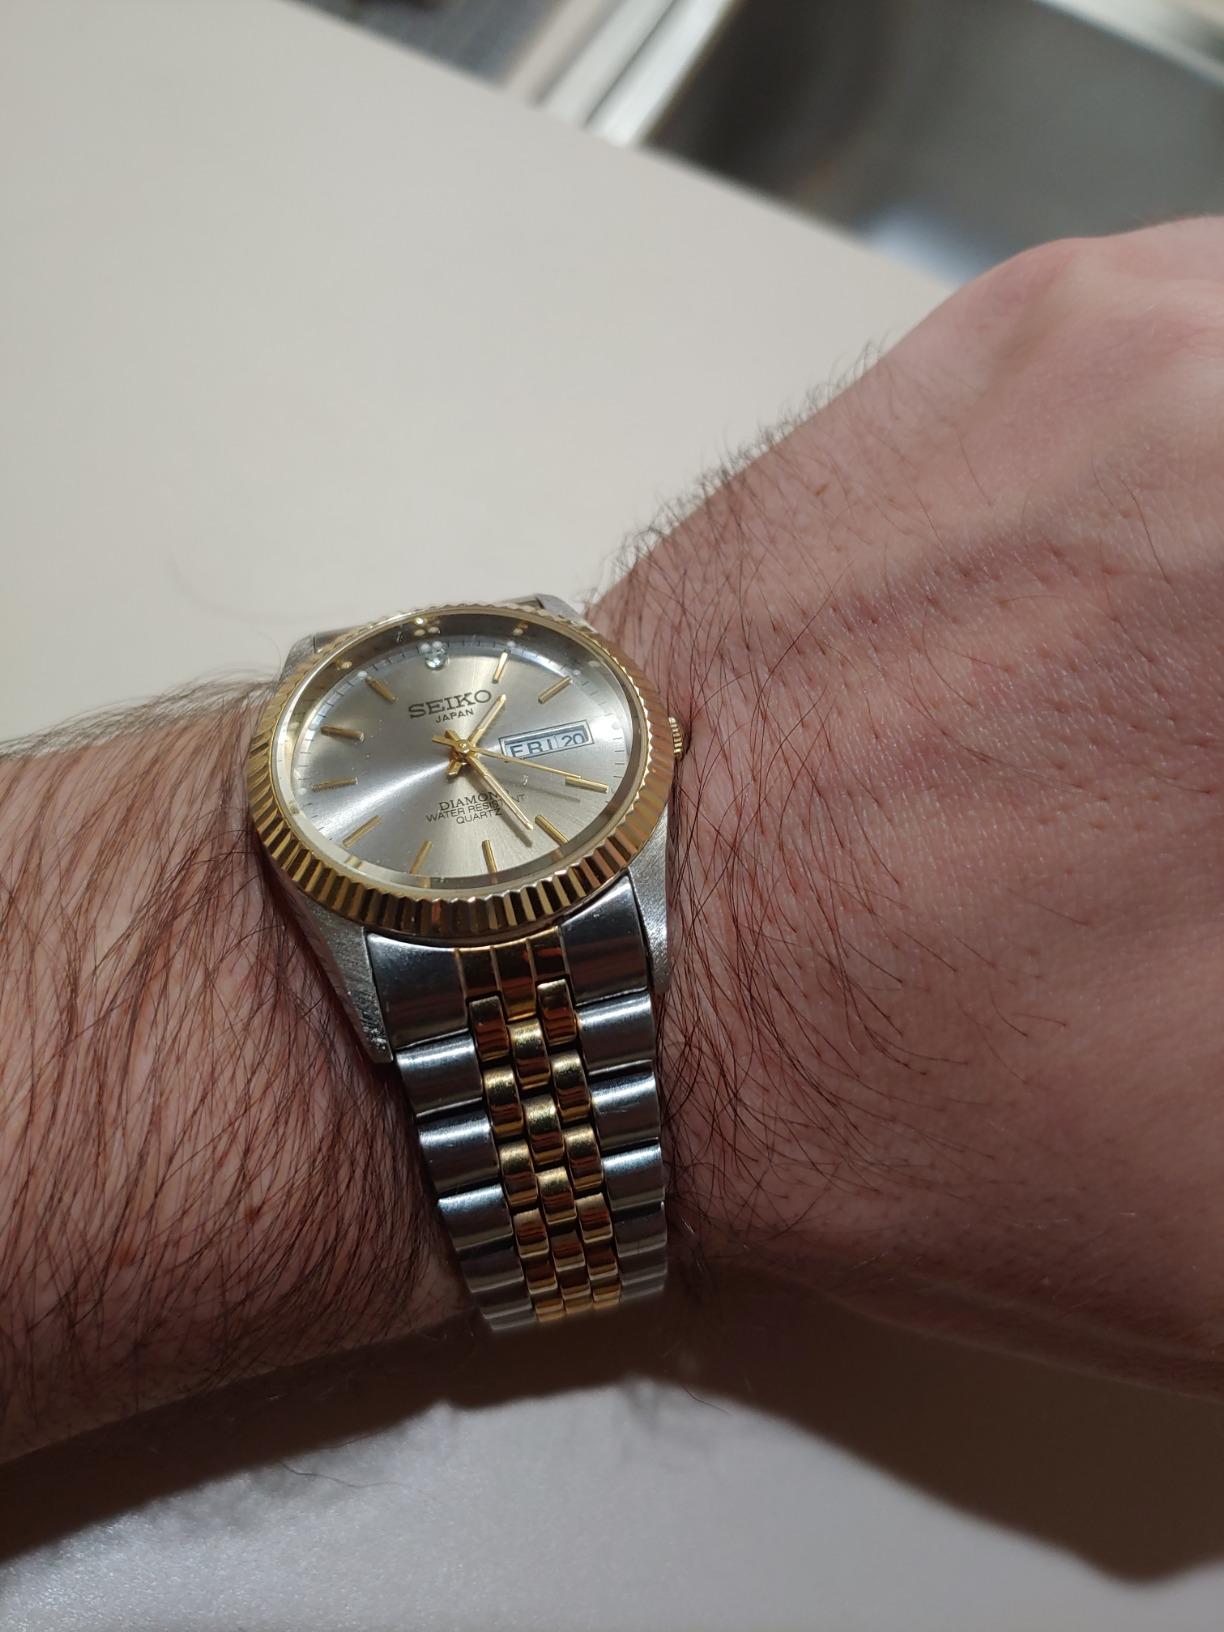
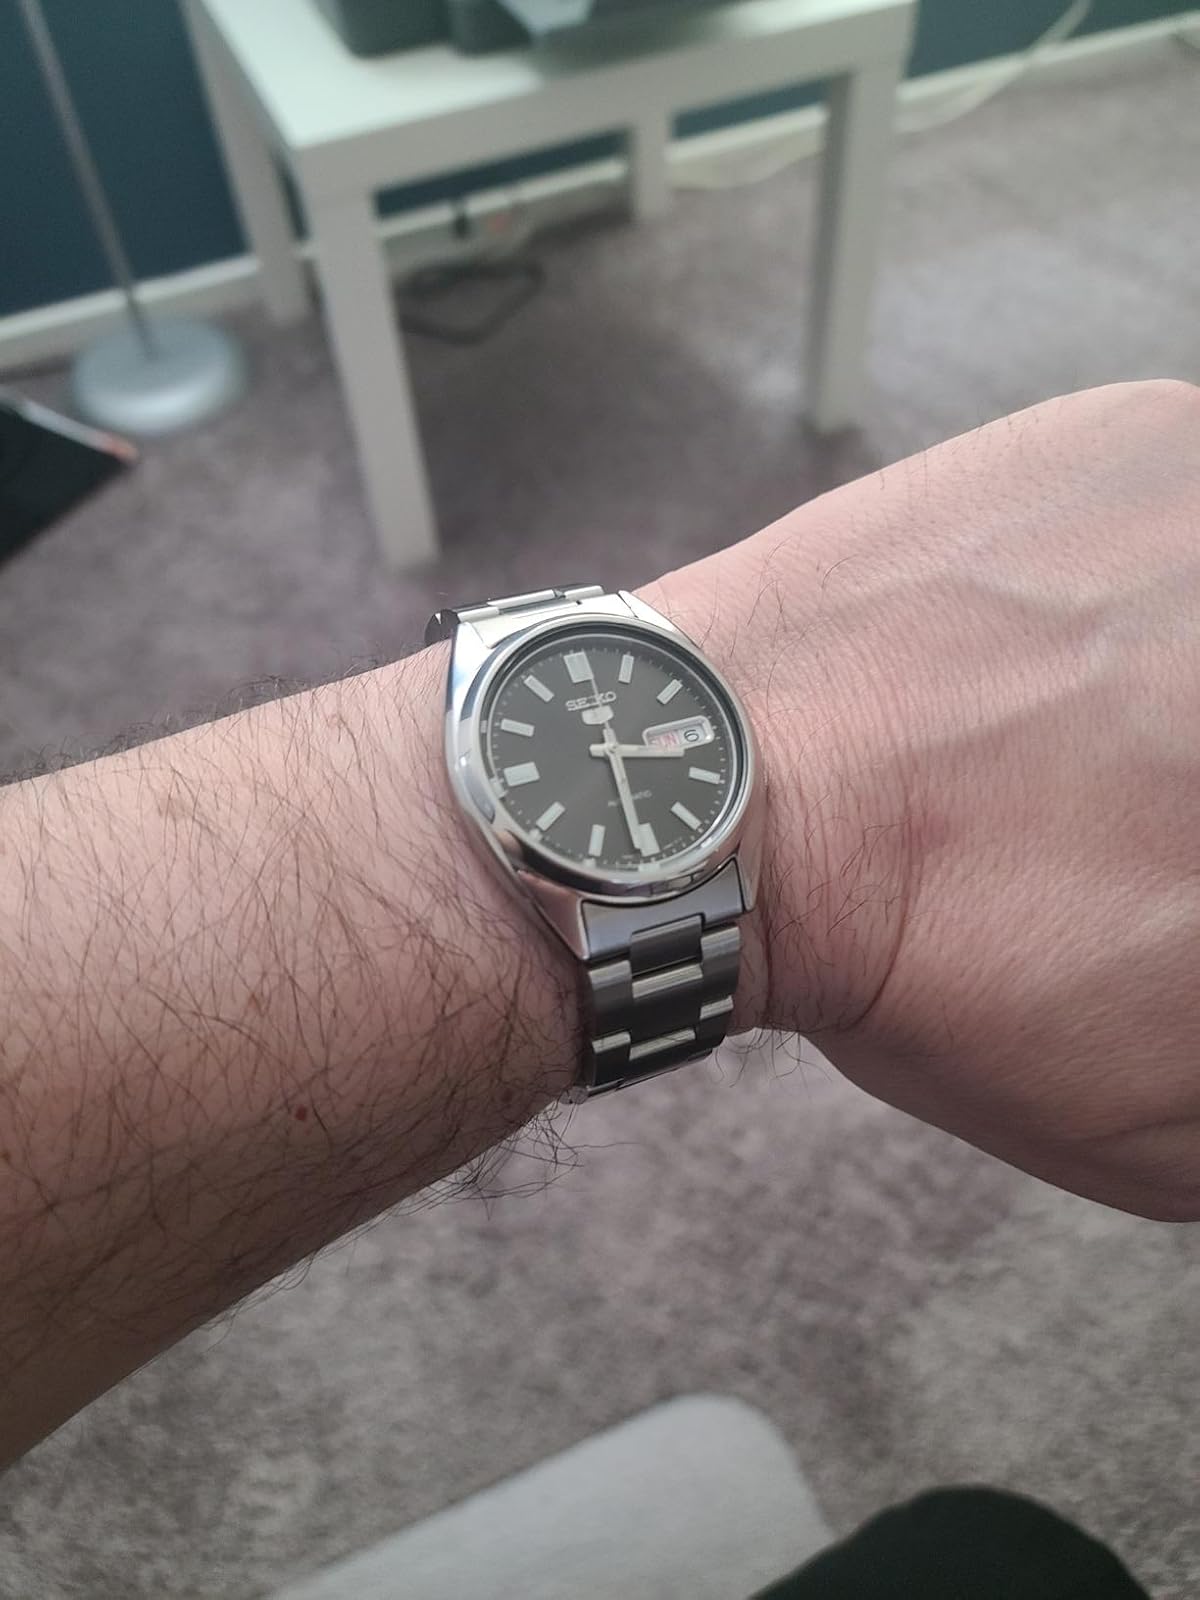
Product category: accessories_watch
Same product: no